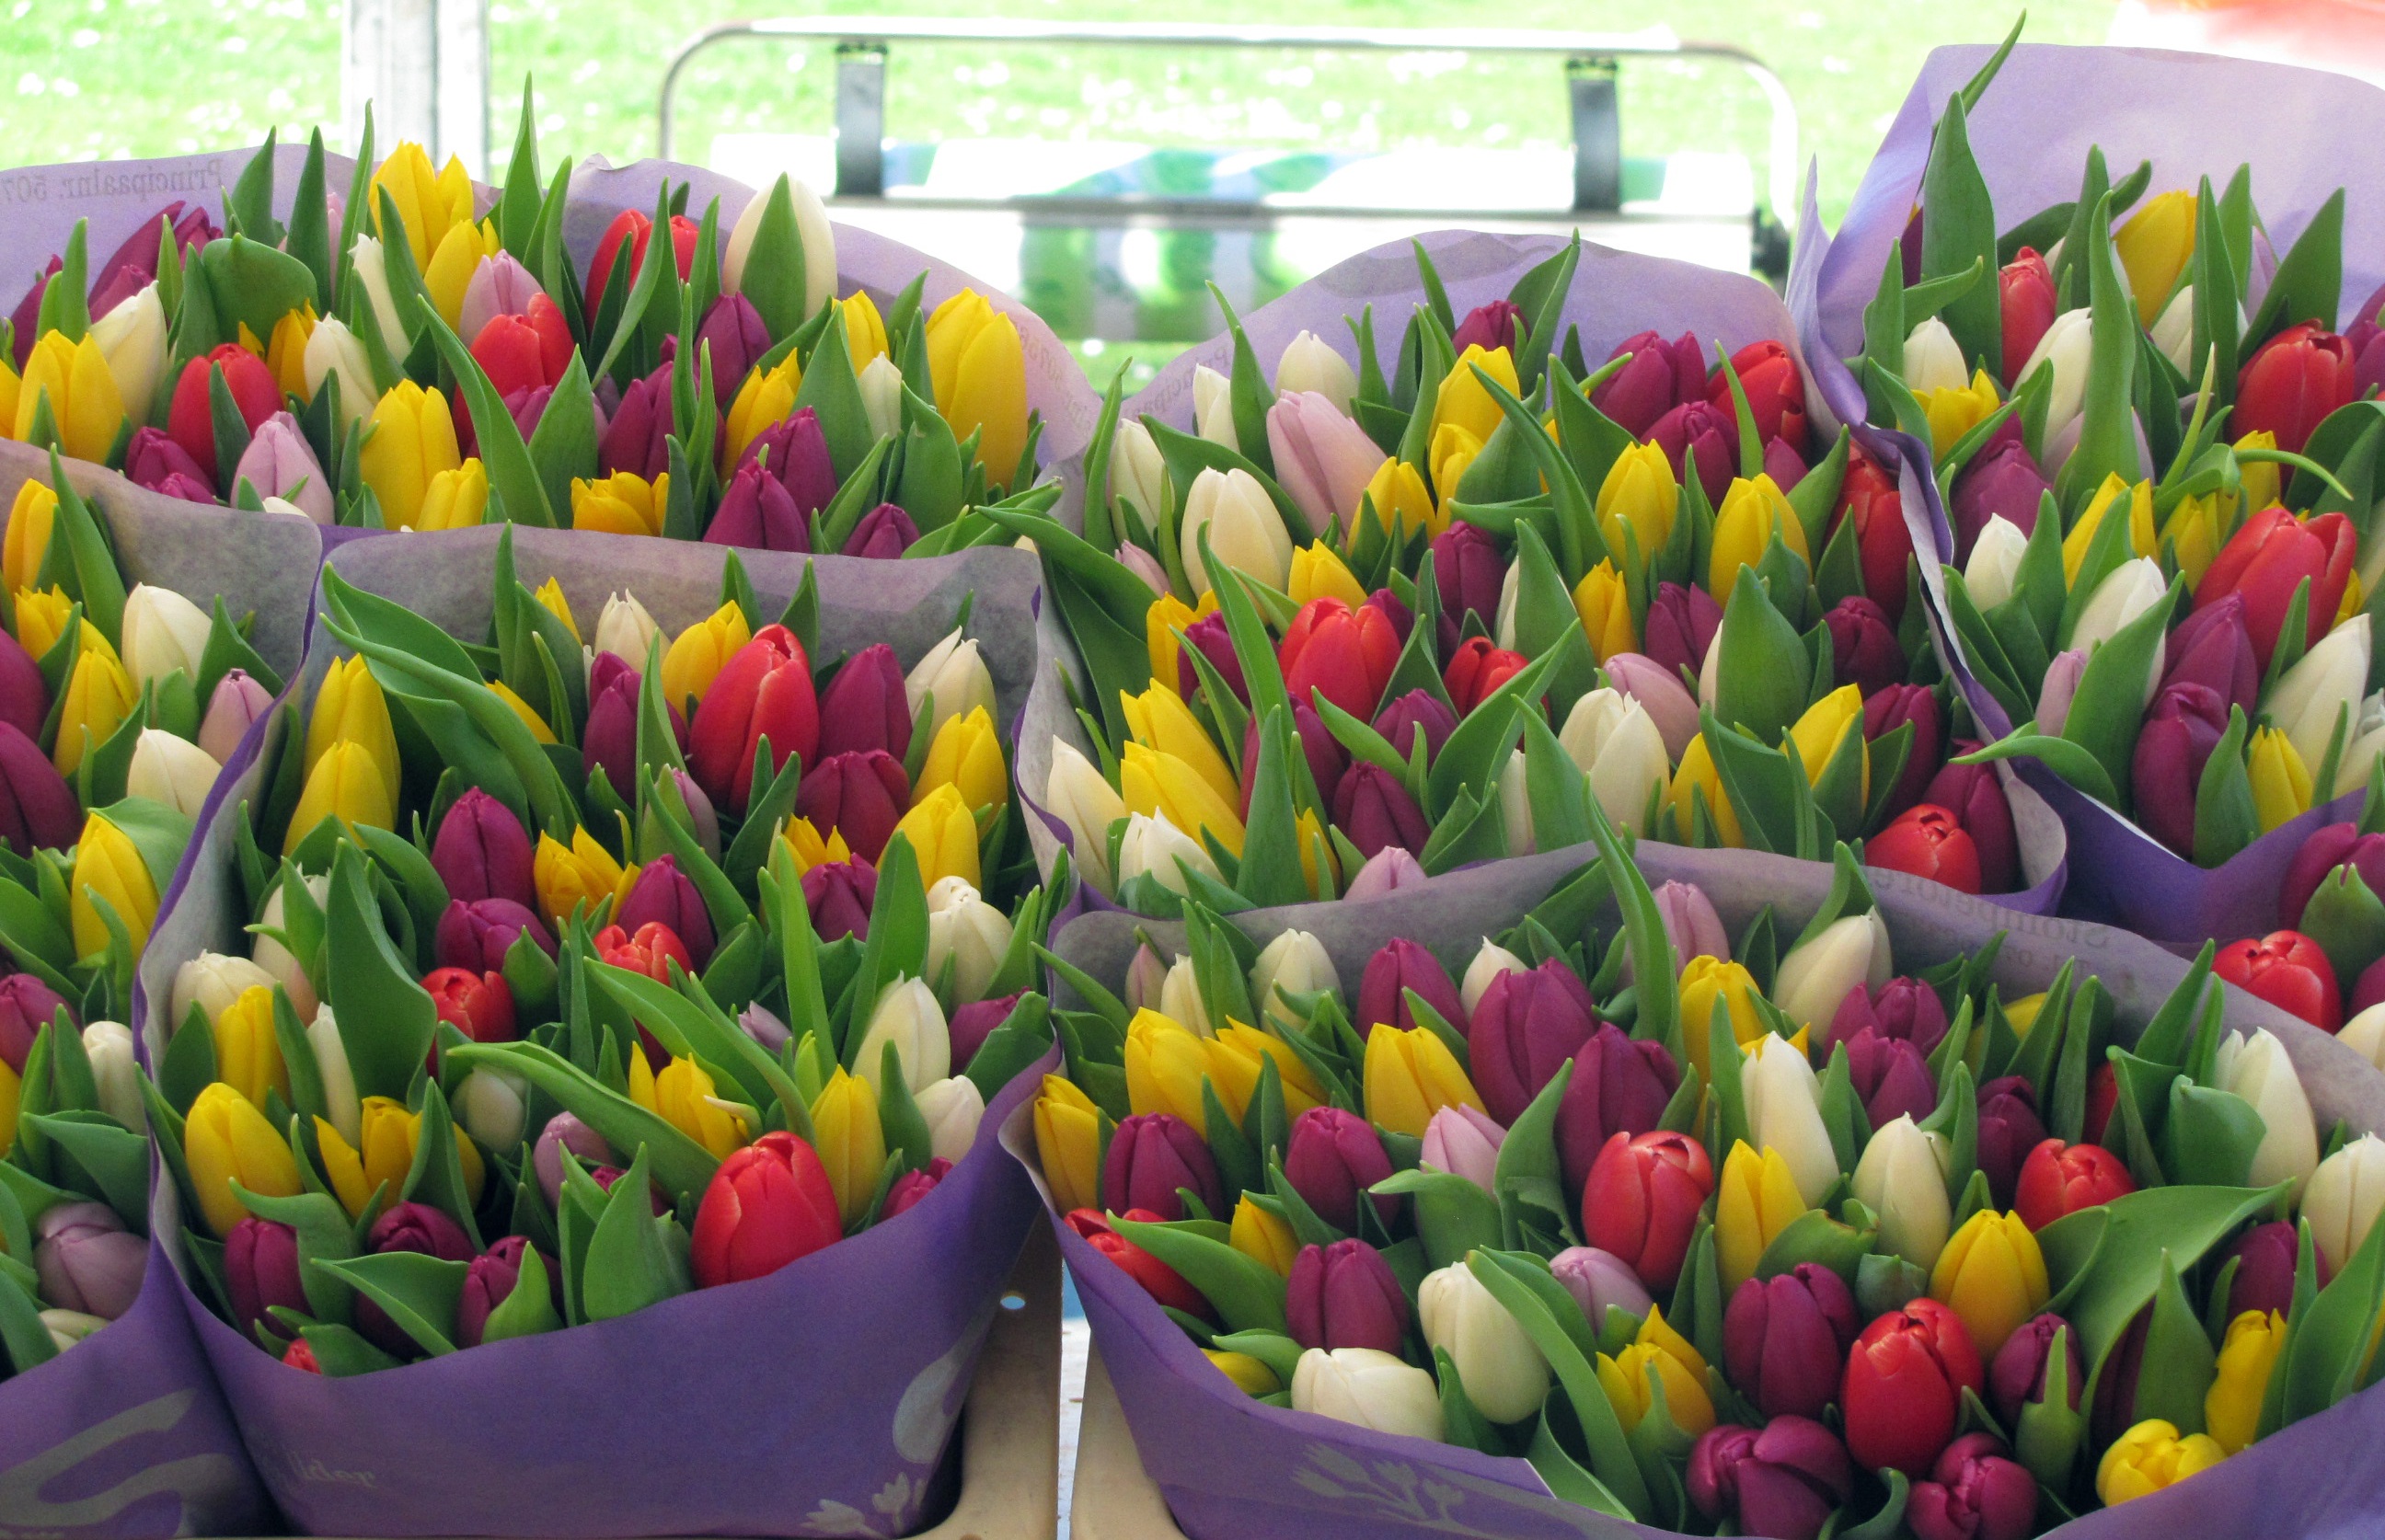
nature, blossom, plant, flower, tulip, spring, flowers, tulips, floristry, flowering plant, lily family, land plant